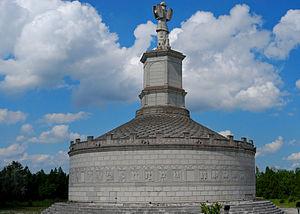
Les guerres daciques de Trajan sont deux campagnes militaires de l'empereur romain Trajan contre le royaume dace de Décébale en 101-102 et 105-106. Elles aboutissent, en l'an 106, à l'annexion du royaume dace et à la création d'une nouvelle province, la Dacie romaine.